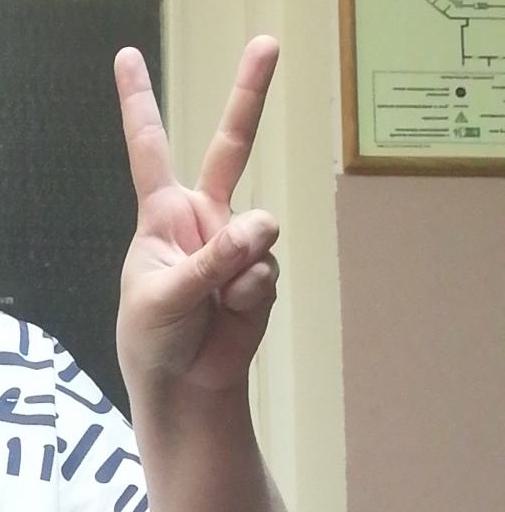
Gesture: peace